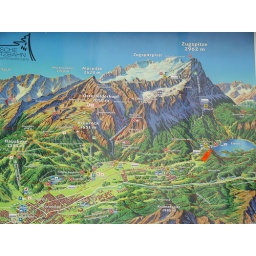
The top highest mountain in Germany. You could go with train or cable-train.